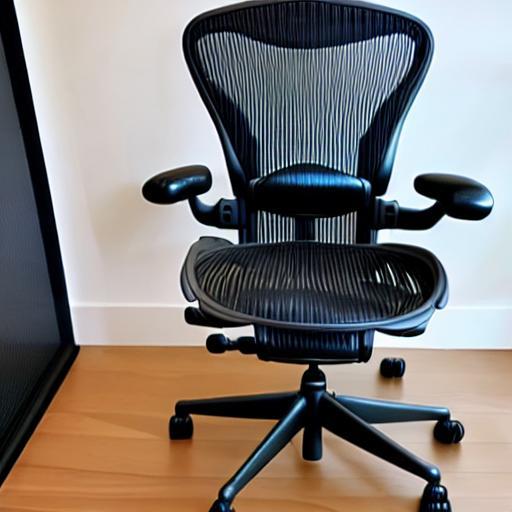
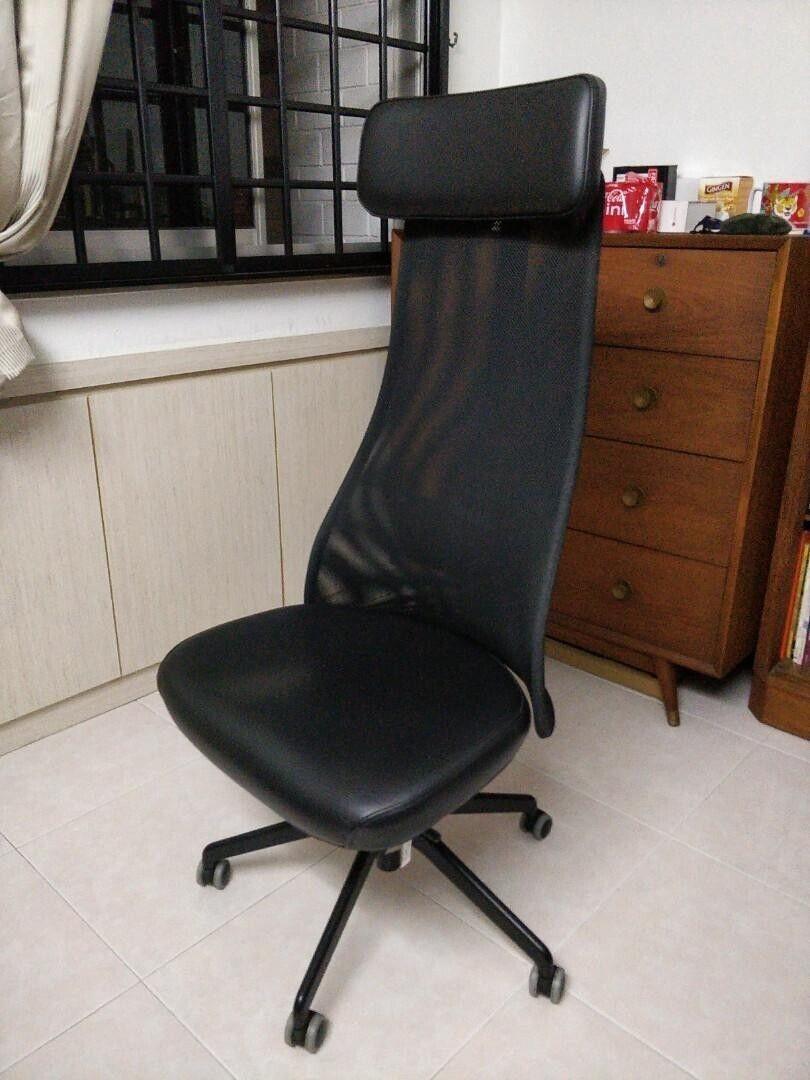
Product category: items_chair
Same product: no